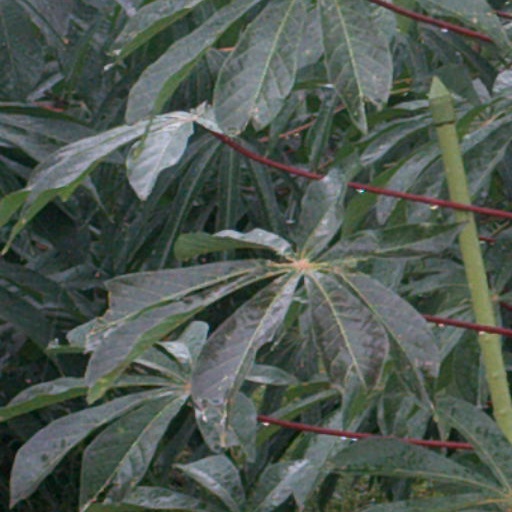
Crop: cassava